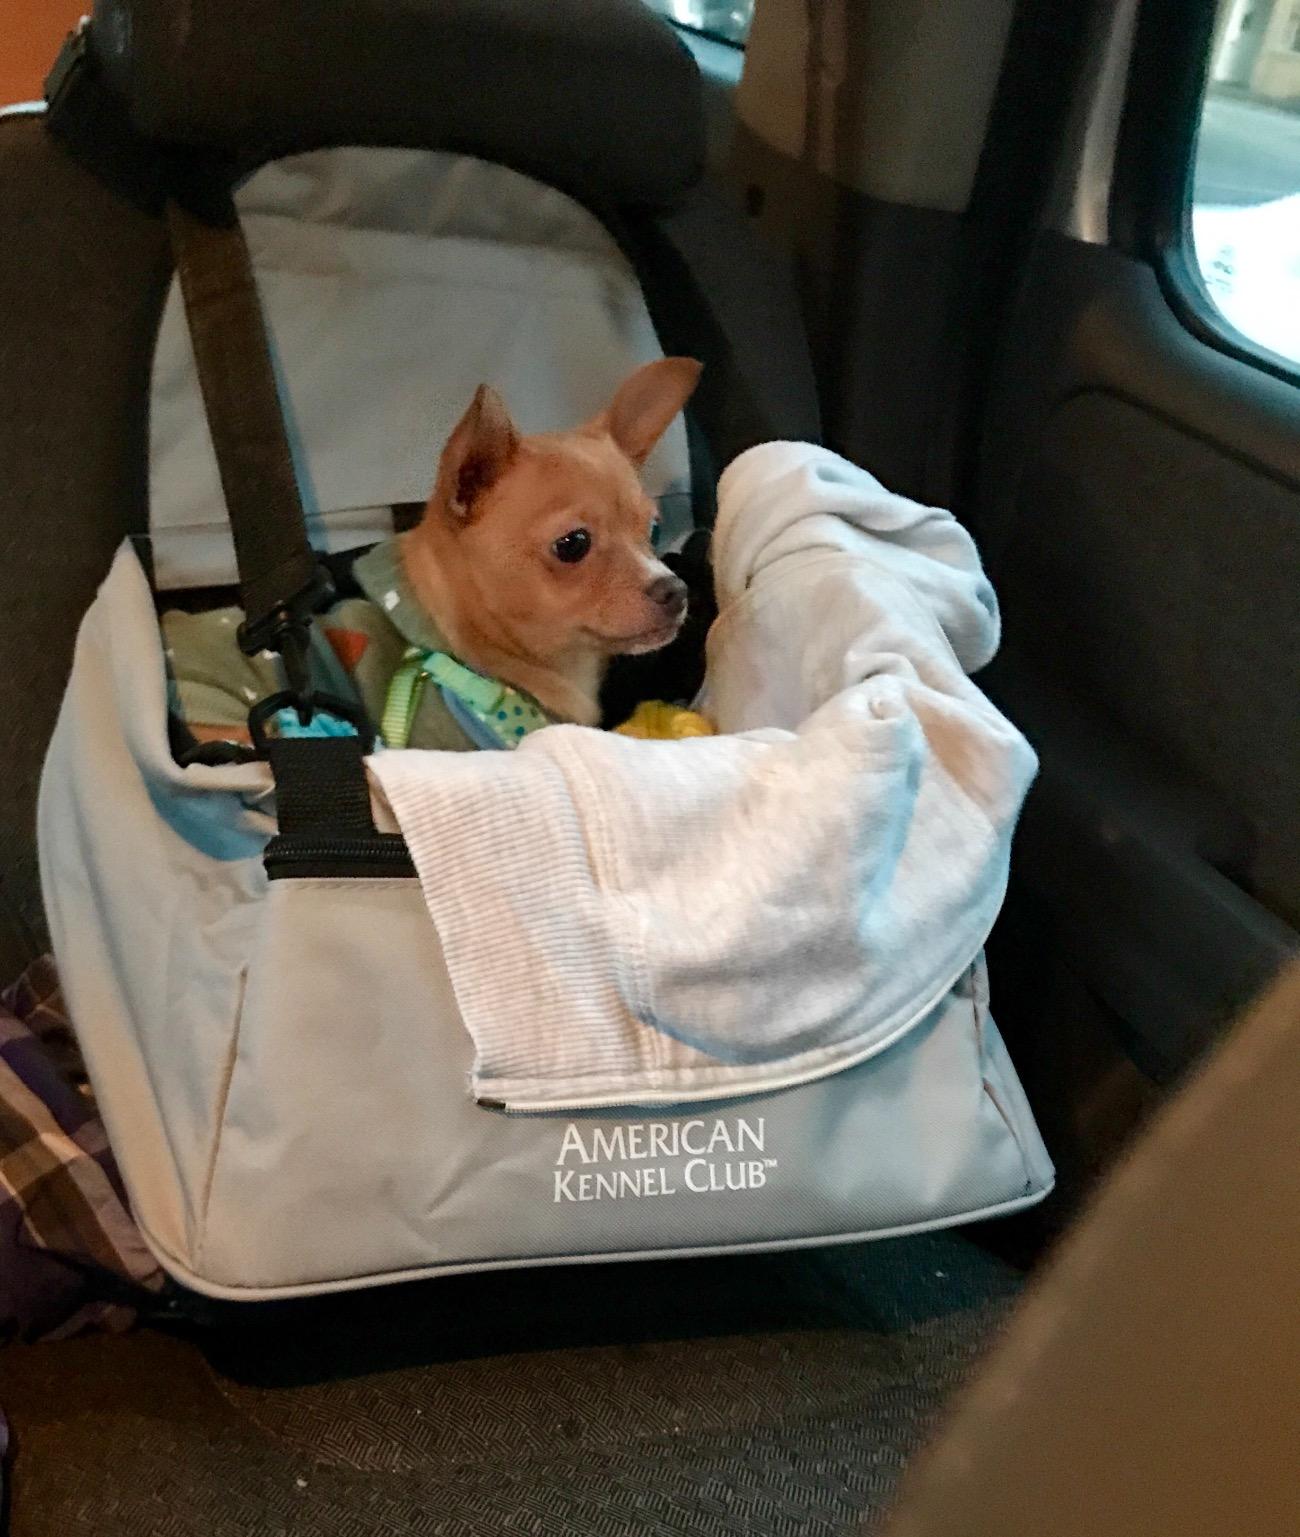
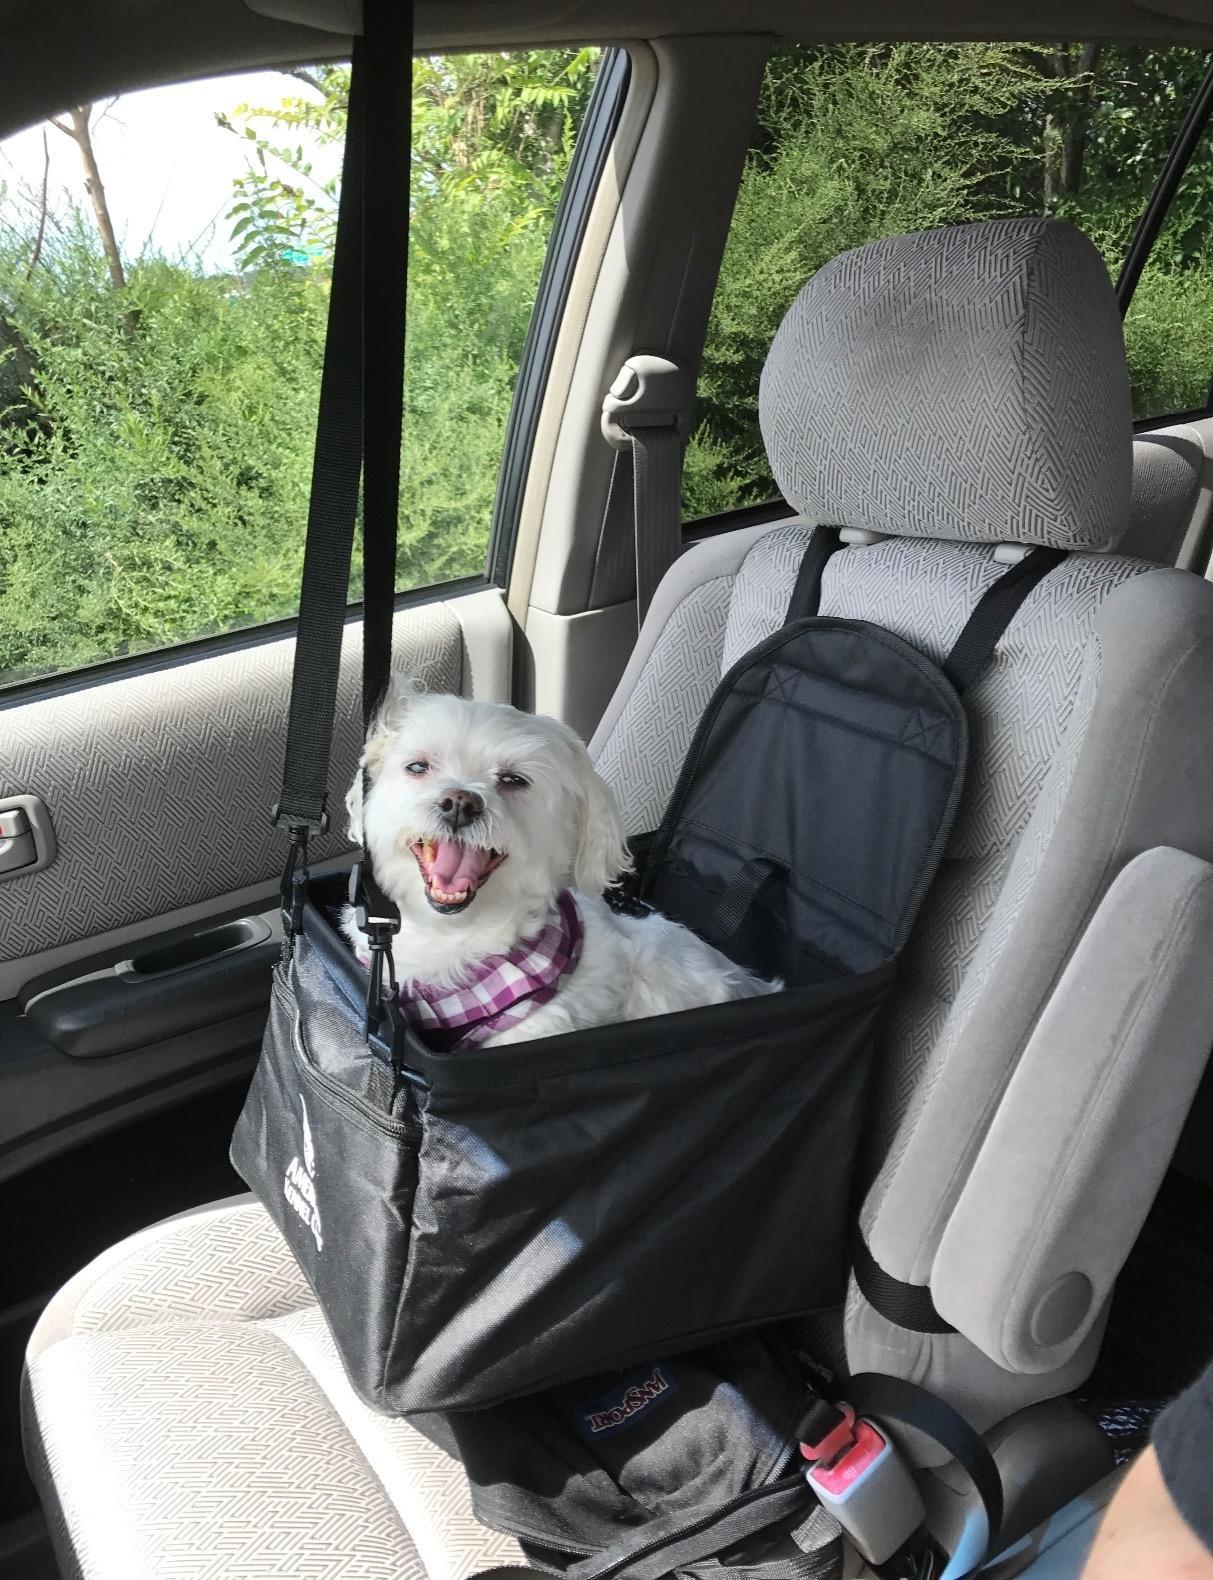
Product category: items_kennel
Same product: no